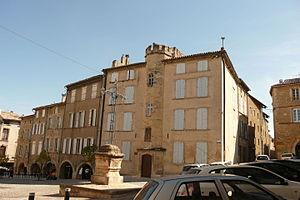
Place Mallet à Bagnols-sur-Cèze.Camera location44°
Bagnols-sur-Cèze est une commune française située dans le département du Gard, en région Occitanie.